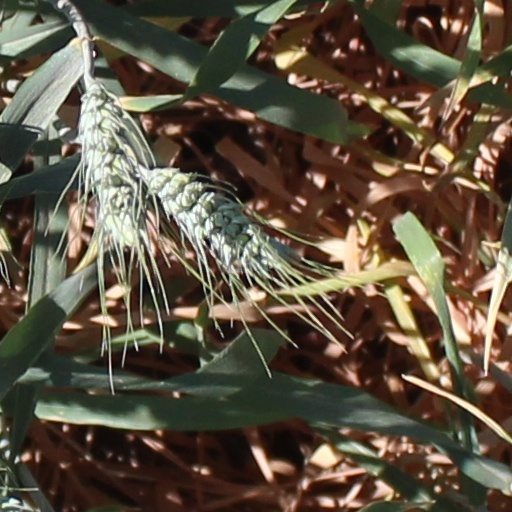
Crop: wheat